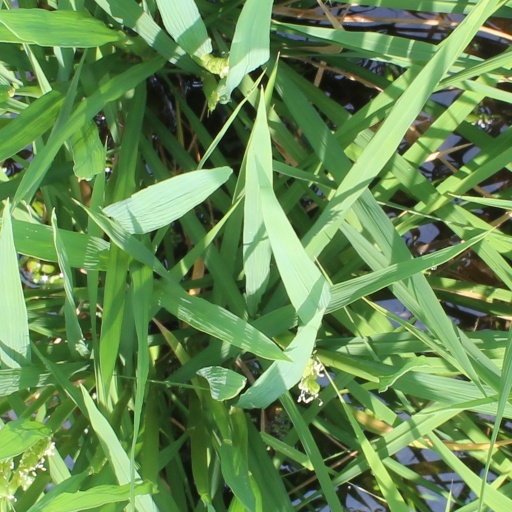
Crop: rice